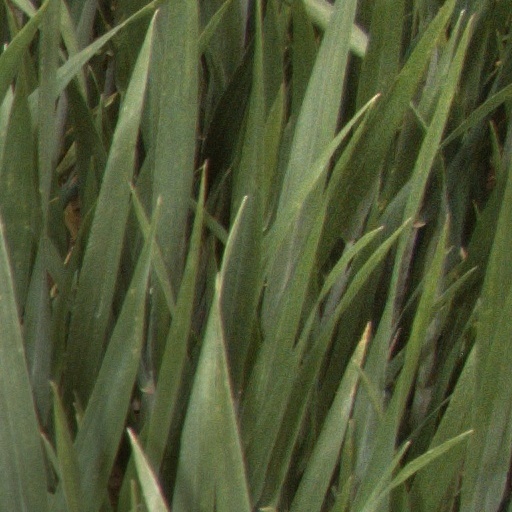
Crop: wheat